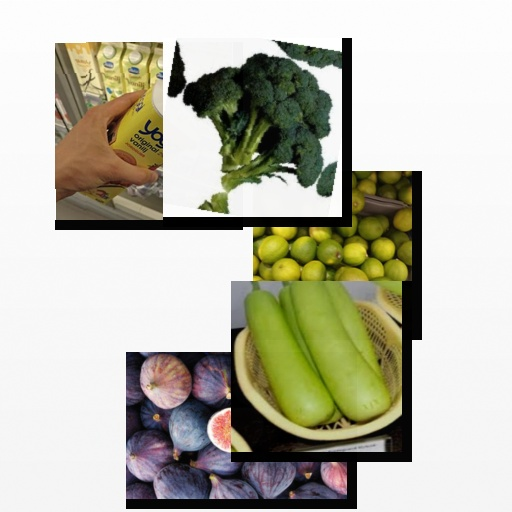
Food items: bottle_gourd, broccoli, fig, lime, strawberry_yoghurt